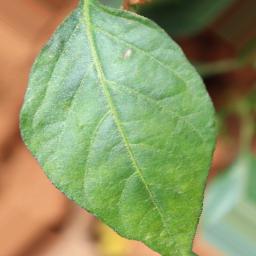
Label: healthy